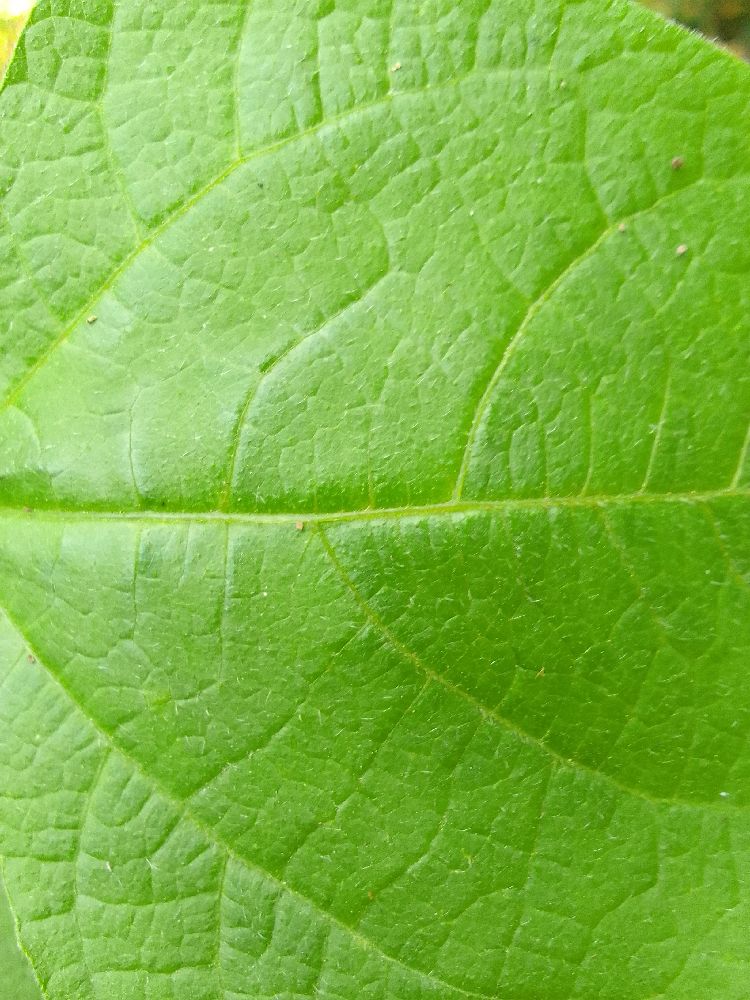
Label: healthy